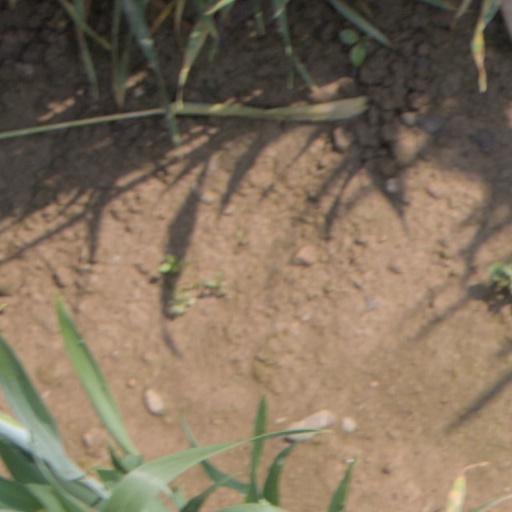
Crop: wheat